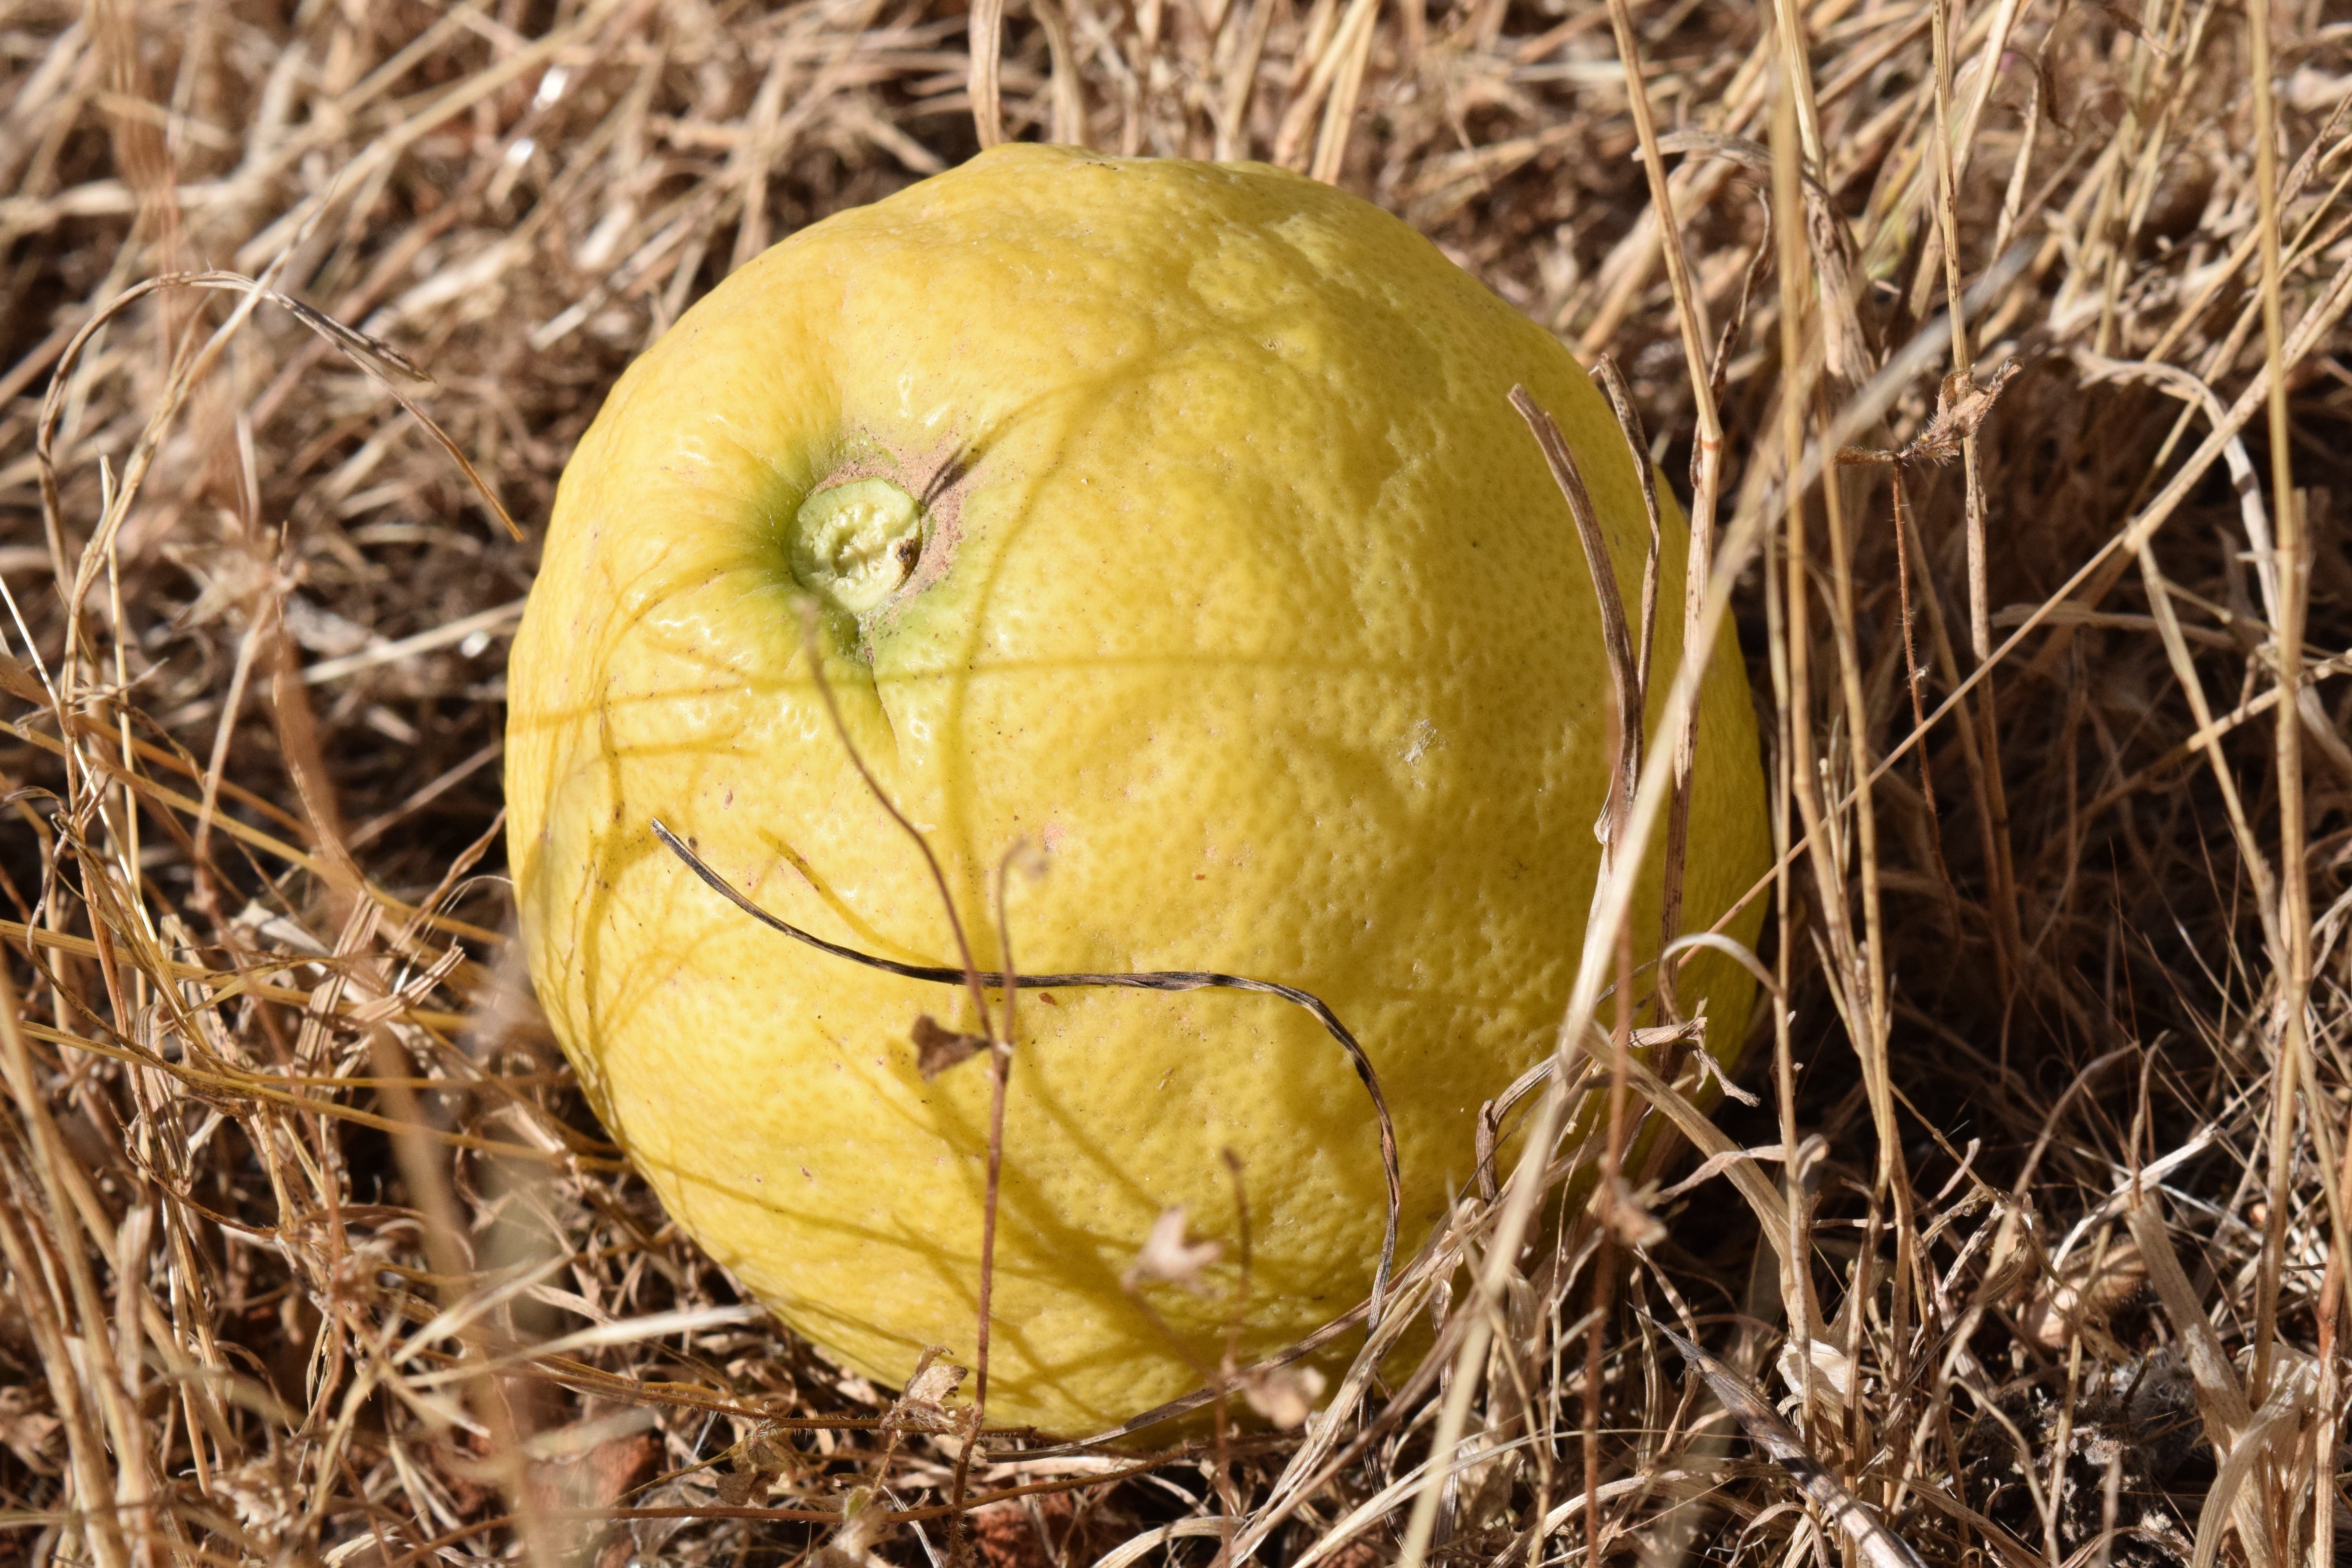
plant, fruit, arid, ripe, food, mediterranean, produce, autumn, pumpkin, yellow, flora, lemon, gourd, windfall, coconut, vitamins, cucurbita, macro photography, flowering plant, citrus fruit, land plant